10th Airborne Command and Control Squadron

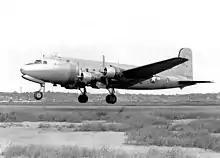
Air Transport Command C-54A

The first predecessor of the squadron was activated on 1 March 1942 as the 10th Air Corps Ferrying Squadron at Bolling Field and equipped with a variety of transport aircraft. The squadron was the flying component of the newly-formed Bolling Field Sector, Air Corps Ferrying Command and was part of the command's Foreign Wing. The squadron not only ferried aircraft overseas, it transported equipment and high-ranking officials on trans-Atlantic flights. It flew missions to support Operation Torch, the invasion of North Africa in late 1942 and early 1943.